St. Ursen

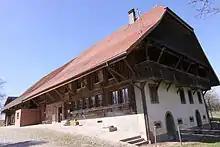
Farmhouse of Joseph von der Weid

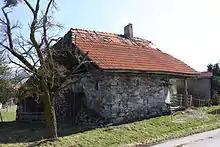
Ofenhaus

The Farm House of Joseph Von of the Weid and the Ofenhaus are listed as Swiss heritage site of national significance.